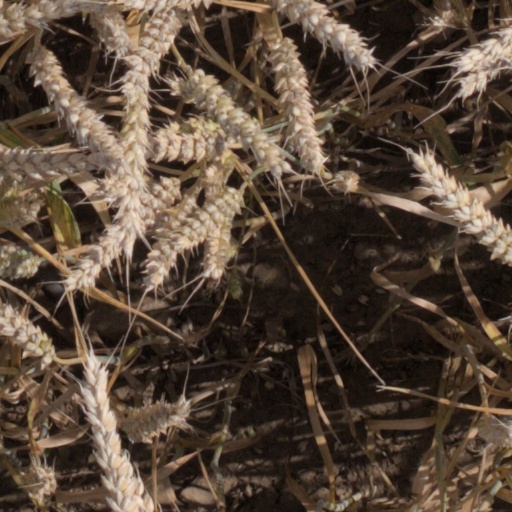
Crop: wheat